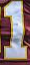
Number: 1